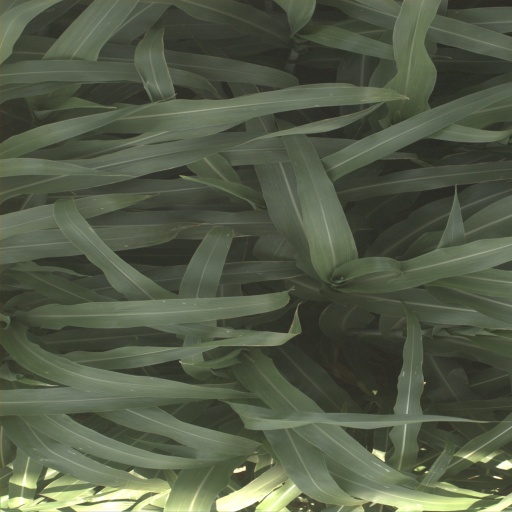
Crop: sorghum